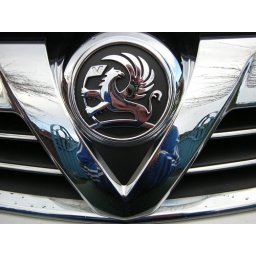
Taken at home in Salford. This is the front of my car